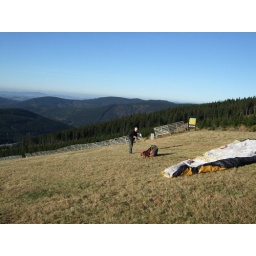
Yes, this bag of washing is gonna pick me up and fly me over that forest !!